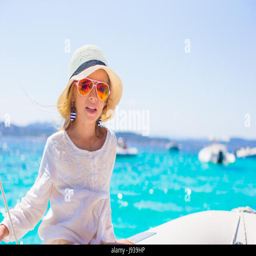
little girl enjoying sailing on boat in the open sea